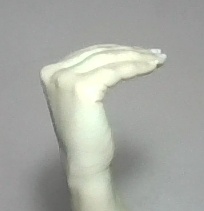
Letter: haa